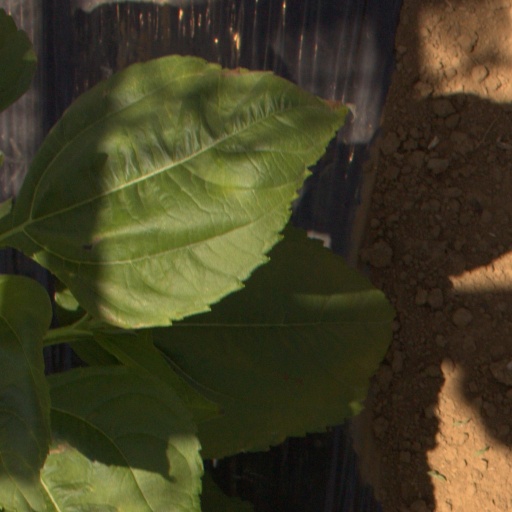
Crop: Jerusalem artichoke